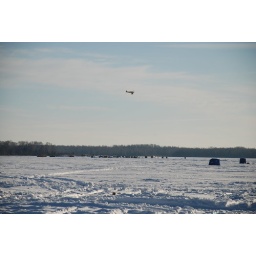
THis airplane kept on flying over the ice. Not sure if it was a DNR plane, or if it was a private plane.